Sexuality of Frederick the Great

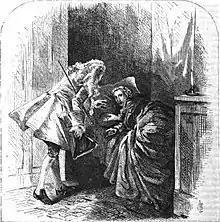
Cartoon on Frederick's first interview with the philosopher Voltaire (left) at Moyland Castle in the Duchy of Cleves

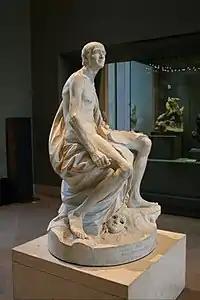
Voltaire naked (1776, Louvre)

Frederick invited the French philosopher Voltaire to live with him at Potsdam almost immediately after his accession to the throne. Voltaire, who was in a personal creative crisis, was happy to accept the invitation. He only lived in the City Palace for a short time before renting his own house, first in Potsdam and later in Berlin. Their literary correspondence and friendship, which spanned almost 50 years, had begun a few years earlier as a flirtation and maintained a mutual intellectual fascination. Voltaire had just recently distributed Frederick's treatise "Anti-Machiavel" in Amsterdam to great popularity. Although Voltaire was occasionally thought to have been involved in same-sex relations, especially as a young man, it is highly doubtful whether the two had an intimate relationship. Occasionally to be read such claims were probably meant more polemically than seriously and are mainly due to the exuberant tones of their correspondence which were customary at the time. It wasn't Voltaire's (not particularly attractive) appearance that attracted Frederick, but rather his spirit that outshone Europe, which the young crown prince had recognized early on and now wanted to use for his own glory. Frederick wanted to adorn himself with one of the leading European intellectuals. He also appreciated the witty conversation in French and hoped the philosopher would not only enrich the royal academy but also the royal table (which always consisted only of men, just like his father's famous "tobacco club").